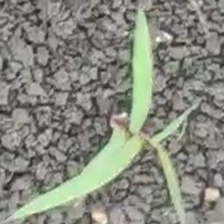
Weed species: Digitaria_SP_(Digitaria Sanguinalis )